Loch Maree Hotel botulism poisoning

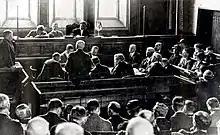
The inquiry at Dingwall Sheriff Court, September 1922

The attending physicians had suspected food poisoning early in the week and began inquiries. Medical officer of health William MacLean reported to the public prosecutor that "the symptoms and course of the disease are identical in essentials with those described by Van Ermengem as his ‘second type’ in his investigations of sausage poisoning in the eighteen-nineties".